Dragon Hunters (film)

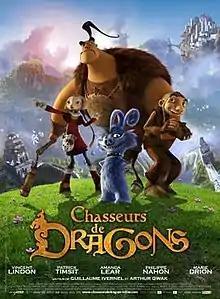
French theatrical release film poster

Dragon Hunters (French: Chasseurs de dragons) is a 2008 animated fantasy film telling the adventures of two dragon hunters, written by Frédéric Engel-Lenoir, directed by creator Arthur Qwak and Guillaume Ivernel with music by Klaus Badelt and produced by Philippe Delarue and Tilo Seiffert. It features the voices of Vincent Lindon, Patrick Timsit, Marie Drion in the French version and Forest Whitaker, Rob Paulsen and Mary Mouser in the English version. The film was produced by Futurikon, and co-produced by LuxAnimation, Mac Guff Ligne and Trixter. It shares the same creative universe as the "Dragon Hunters" TV series. It was released on March 26, 2008, in France and on March 20, 2008, in Russia and New Zealand. It was also distributed by Icon Productions and Bac Films. The film received a Cristal Award nomination for Best Feature and it earned $12,235,843 on a €12,000,000 budget. "Dragon Hunters" was released on DVD on April 5, 2008, in the United States by Peace Arch Entertainment, and on November 5, 2008, in France by Warner Home Video.